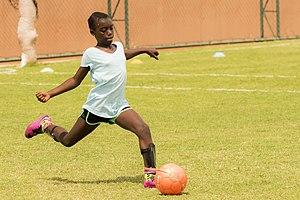
La culture de l'Angola, pays d'Afrique australe, désigne d'abord les pratiques culturelles observables de ses 27 000 000 d'habitants.